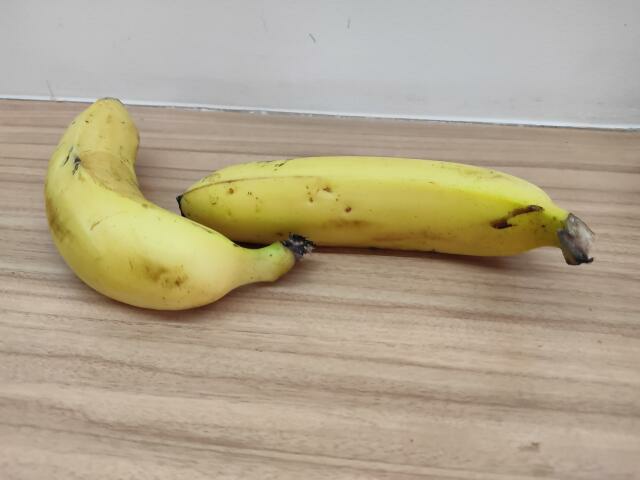
Label: Ripe_Banana